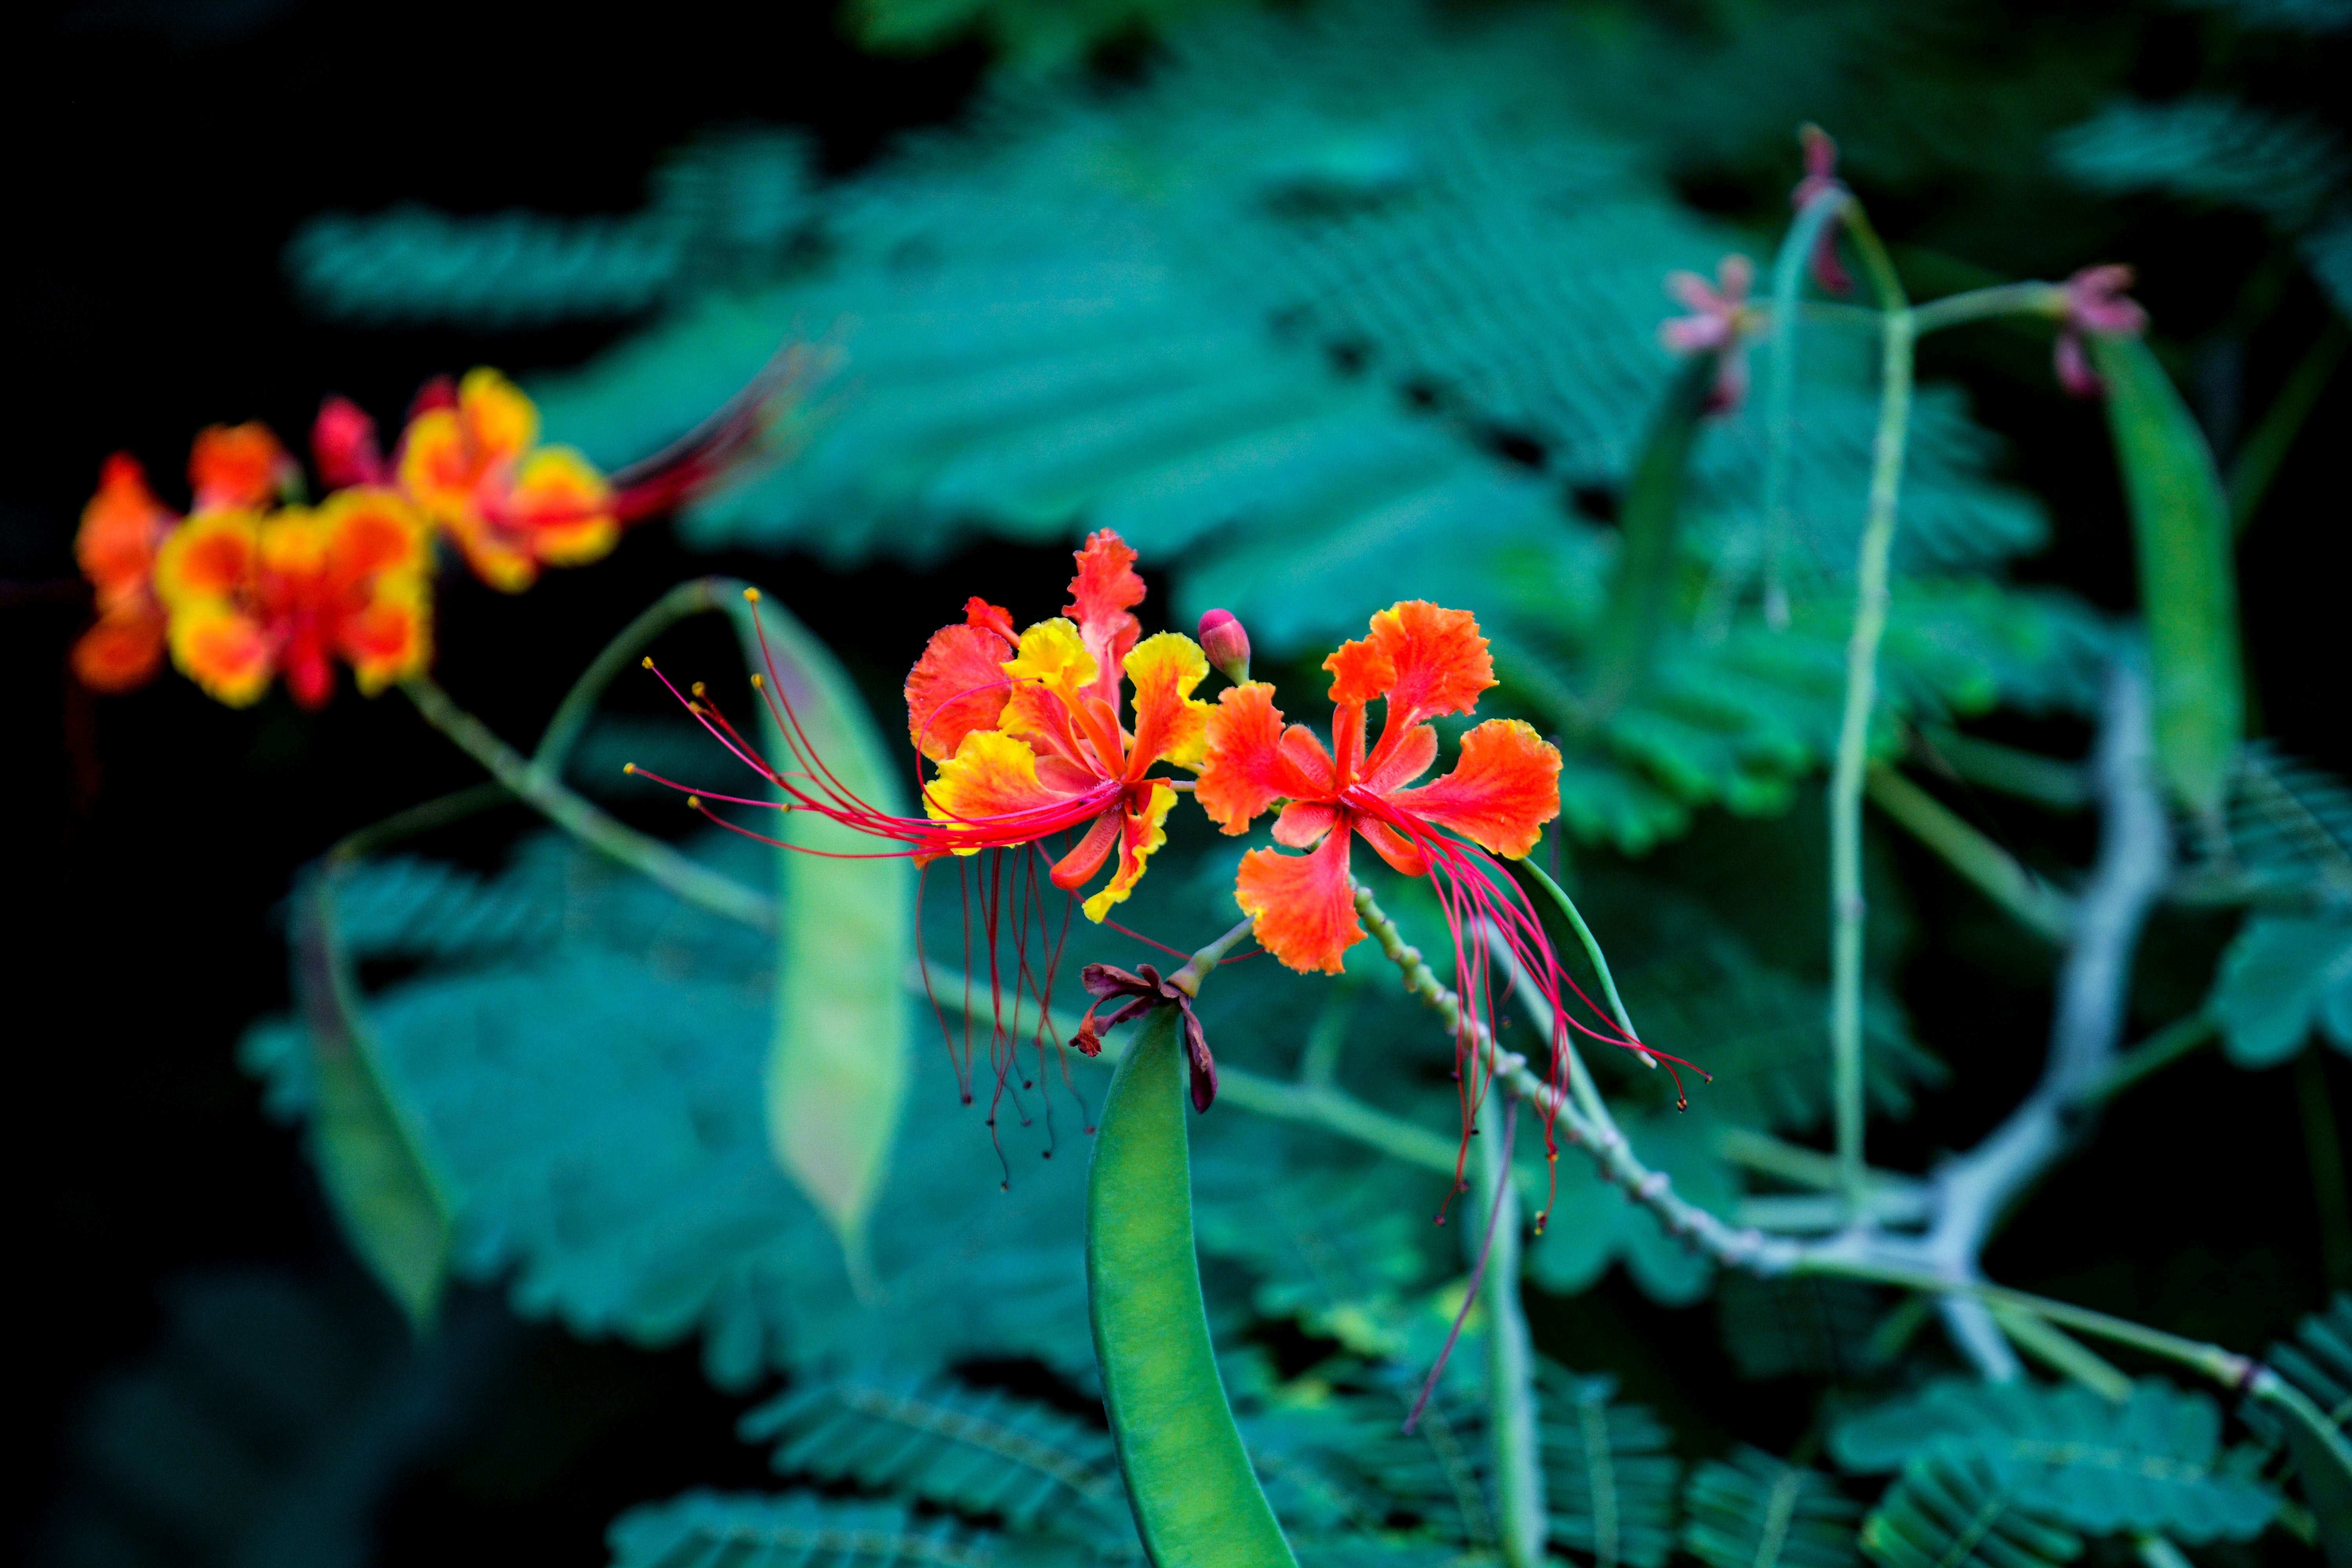
nature, blossom, plant, photography, countryside, leaf, flower, petal, bloom, spring, green, red, botany, garden, flora, wildflower, flowers, close up, shrub, macro photography, red flowers, flowering plant, in full bloom, land plant